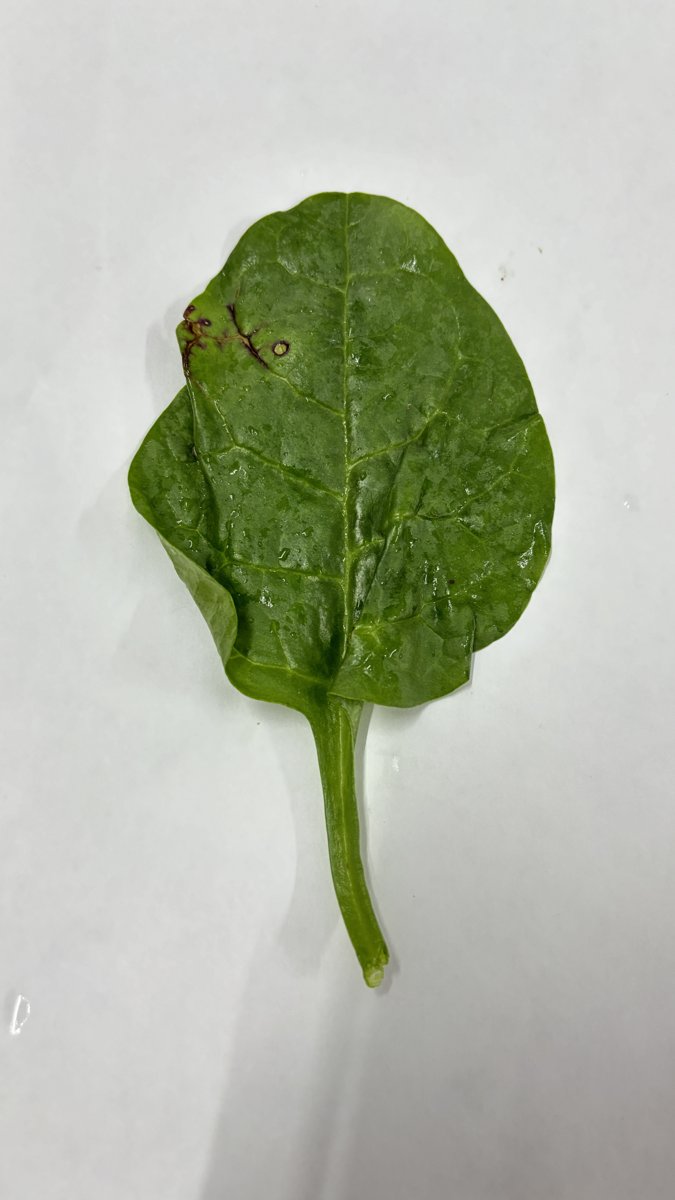
Label: Bacterial-Spot